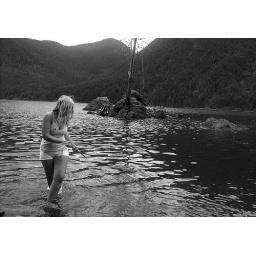
Alex playing in the water trying to spear some fish